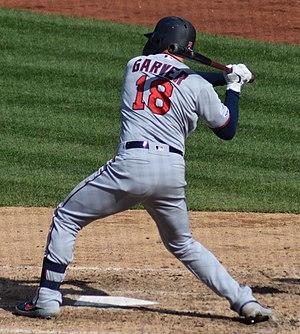
Mitchell Lynn Garver est un receveur des Twins du Minnesota de la Ligue majeure de baseball.